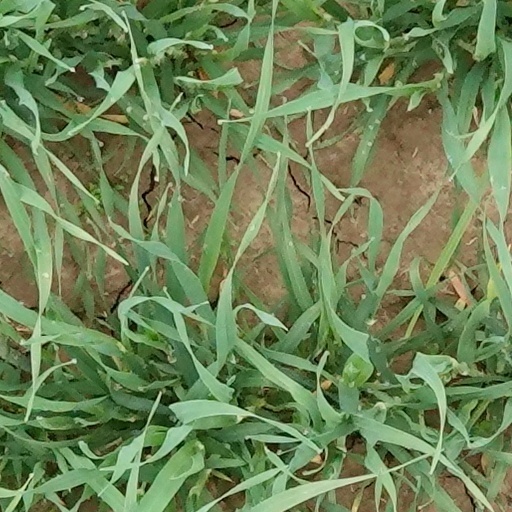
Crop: wheat